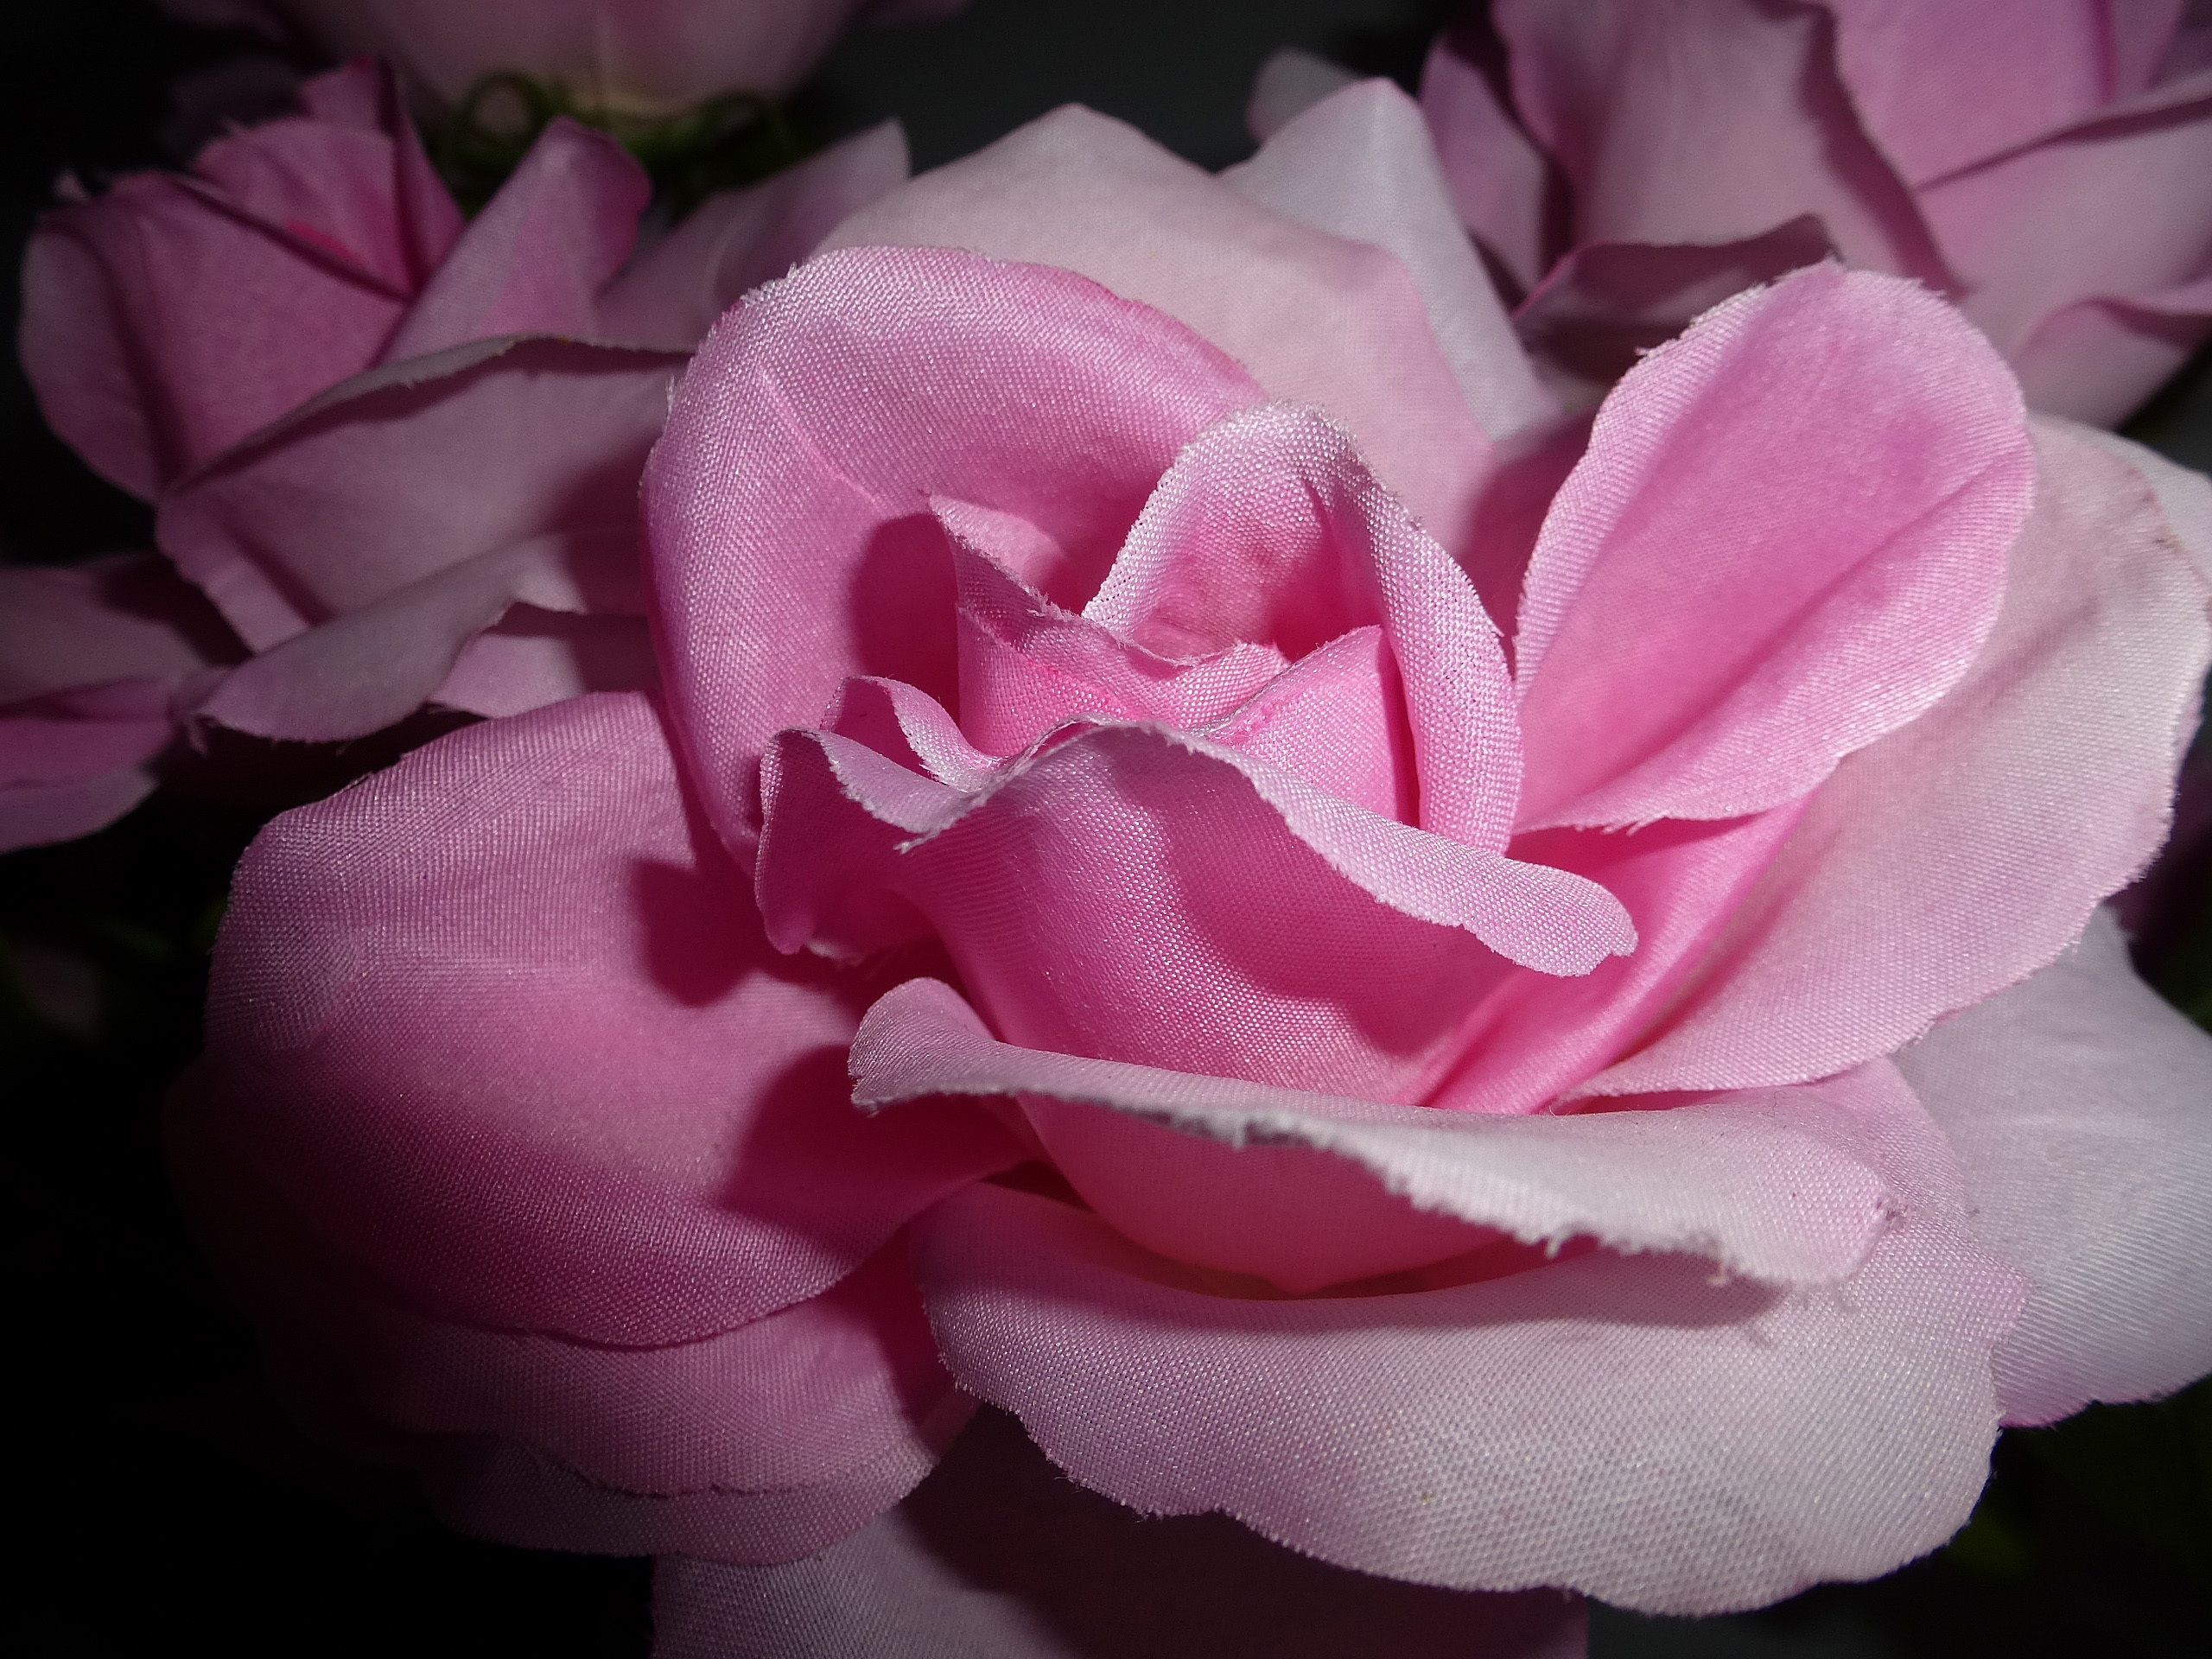
plant, flower, petal, rose, pink, flowers, artificial, floribunda, macro photography, flowering plant, garden roses, rose family, land plant, rosa centifolia